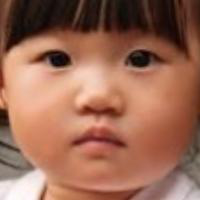
Age group: age 01-10